Ryō Kurusu

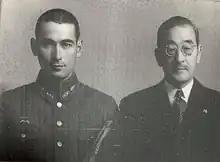
Ryo and his father Saburo

Kurusu was born on January 8, 1919, in Chicago, Illinois, United States, to Saburō Kurusu (a career diplomat) and Alice Jay Little (an American who adopted Japanese citizenship after their marriage in 1914). His sister Jaye was also born in the United States, while his second sister Teruko Pia was born in Italy in 1926.